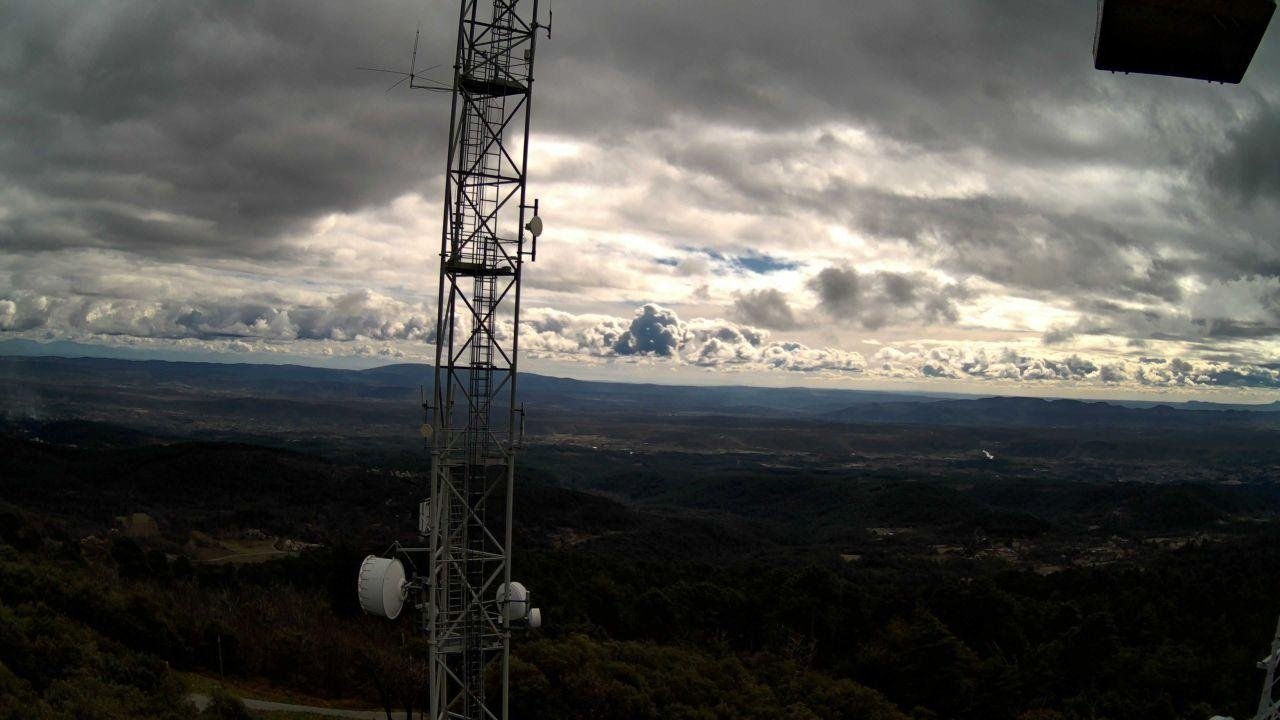
Fire: no
Smoke: yes